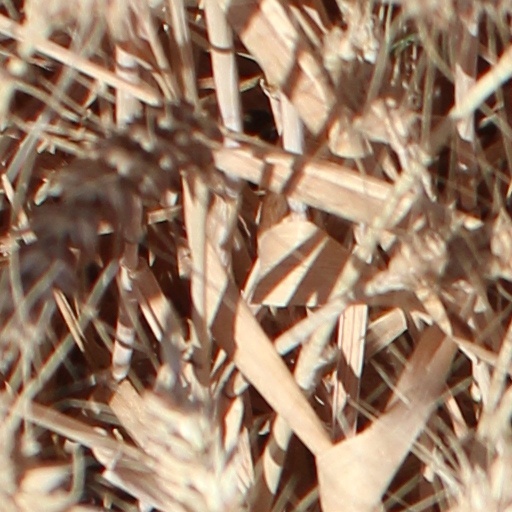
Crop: wheat